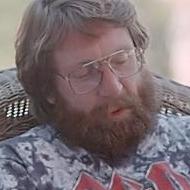
Age: 37